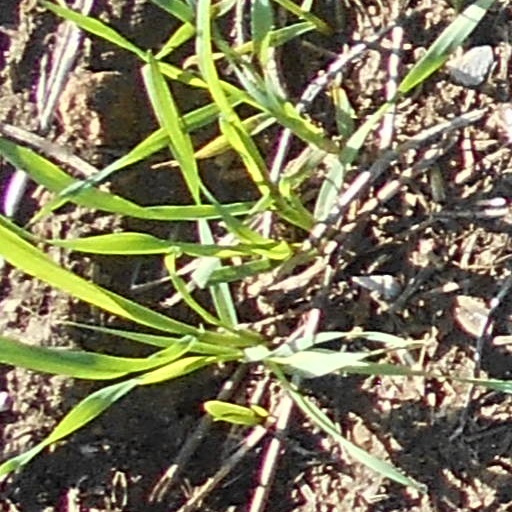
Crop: wheat